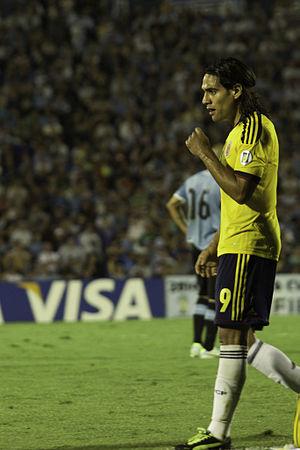
Radamel Falcao García Zárate dit Radamel Falcao ou tout simplement Falcao, né le 10 février 1986 à Santa Marta, est un footballeur international colombien, qui est avant-centre à Galatasaray. Au cours de sa carrière, il évolue à River Plate, au FC Porto, à l'Atlético de Madrid, à l'AS Monaco, à Manchester United et à Chelsea ainsi qu'en équipe de Colombie.
L'équipe de Colombie de football est la sélection de joueurs colombiens représentant le pays lors des compétitions internationales de football masculin, sous l'égide de la Fédération colombienne de football. La sélection colombienne est surnommée la Tricolor.